Japanese Friendship Garden (Balboa Park)

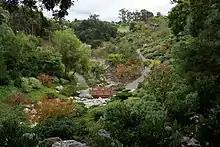
Footbridge on path through lower garden.

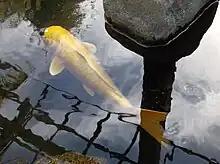
Yamabuki Ogon koi and reflections in pond.

The Japanese Friendship Garden is a Japanese garden in Balboa Park in San Diego, California. It is an expression of friendship between San Diego and its sister city Yokohama.